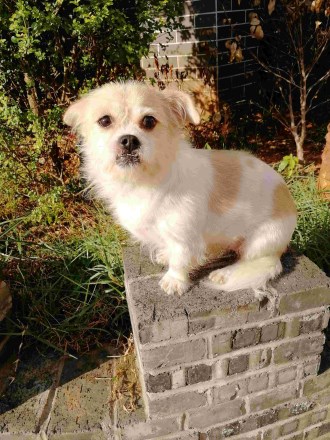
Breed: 480-n000125-Pekinese